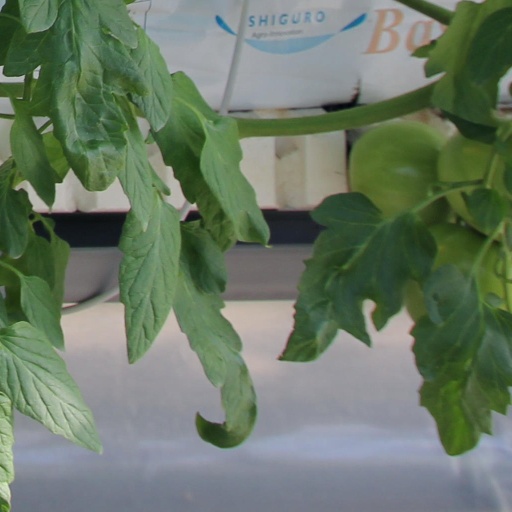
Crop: tomato